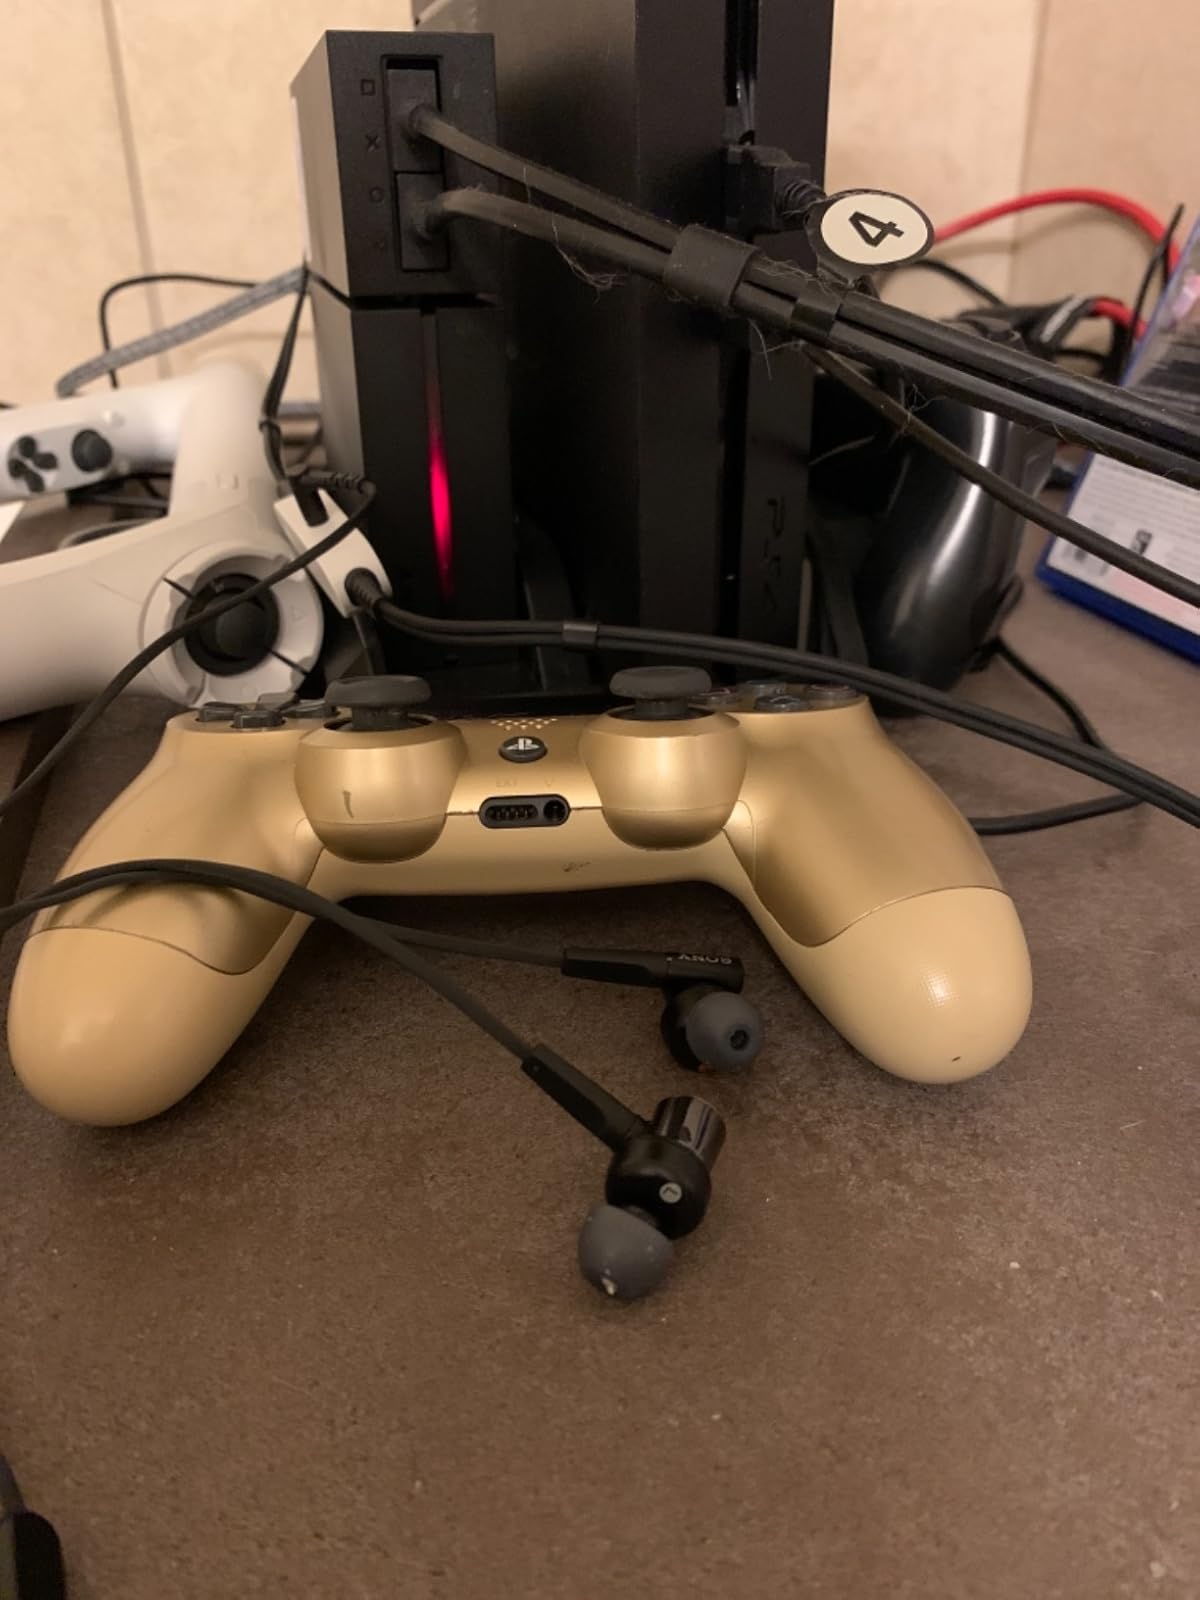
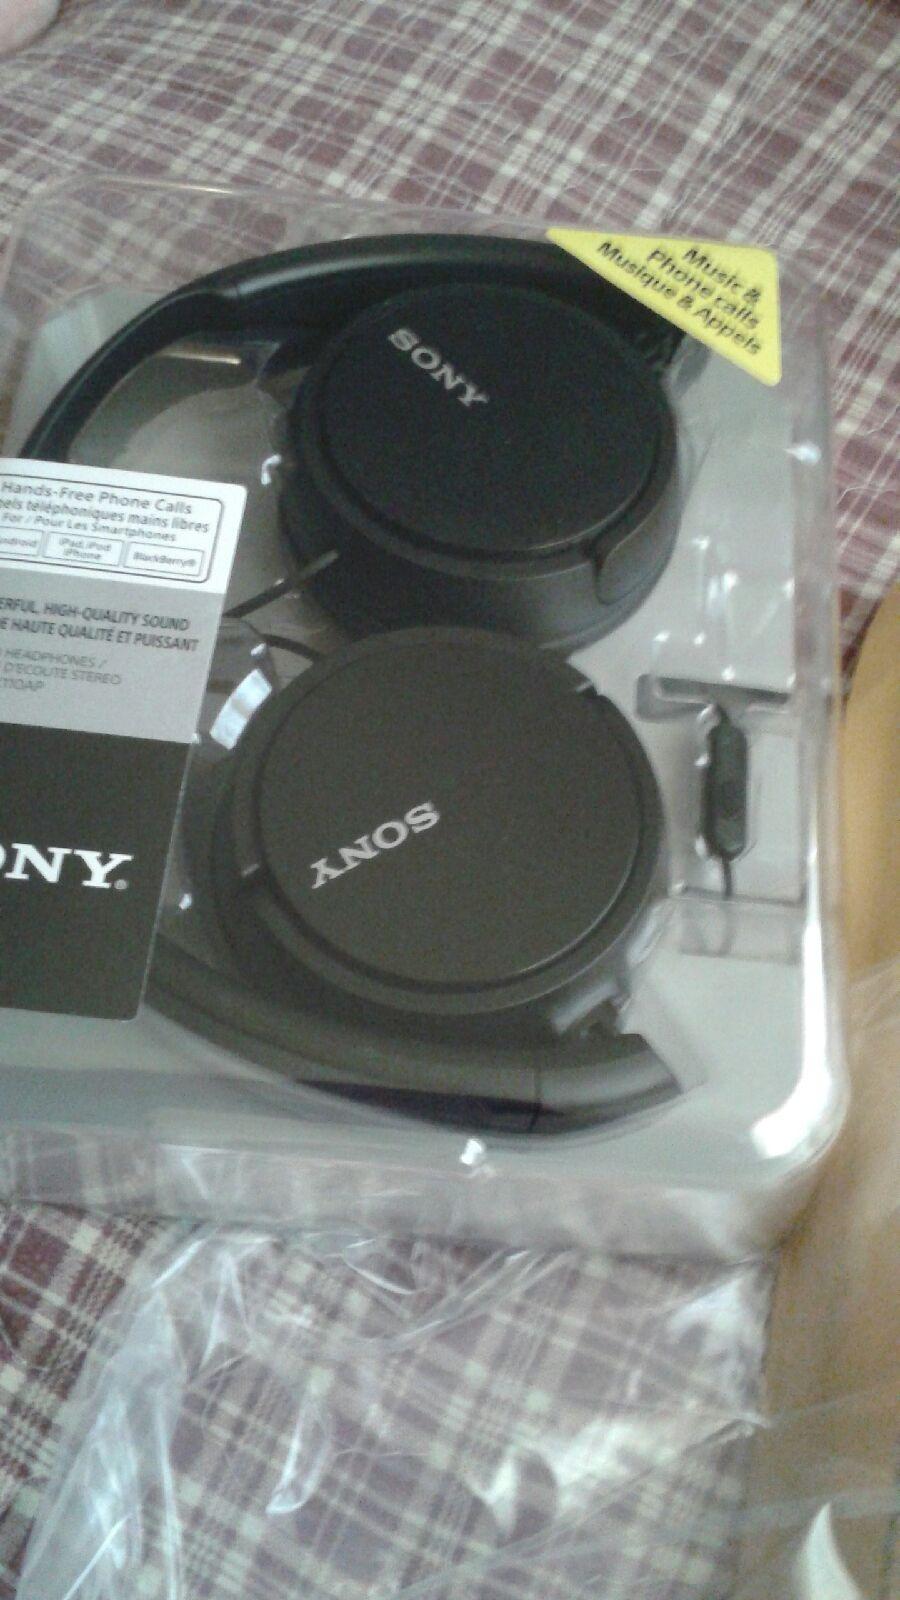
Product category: headphones
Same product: no